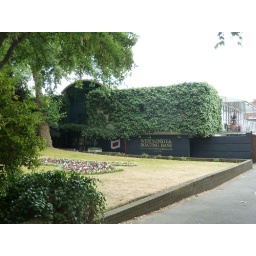
This is a boat club on the river Thames, near Vauxhall Bridge, on Grosvenor Road (north bank),